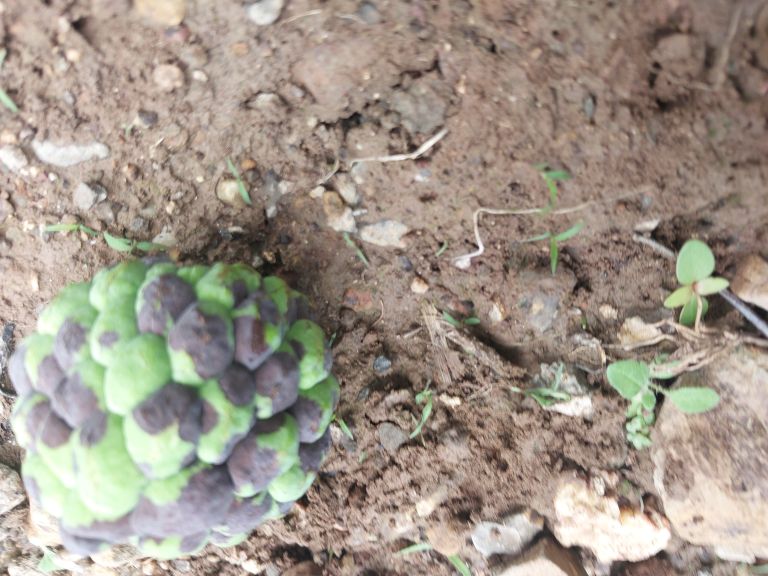
Disease label: Diplodia Rot